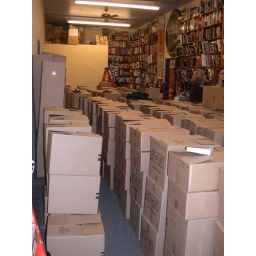
Rows of packed boxes stored in the Cinema room. The books on the walls are waiting to be boxed.